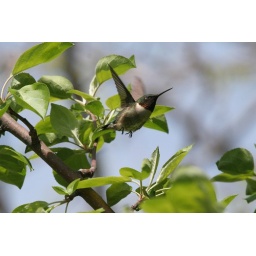
Lucky shot of a hummingbird launching himself from an apple tree on Pelee Island in Lake Erie.